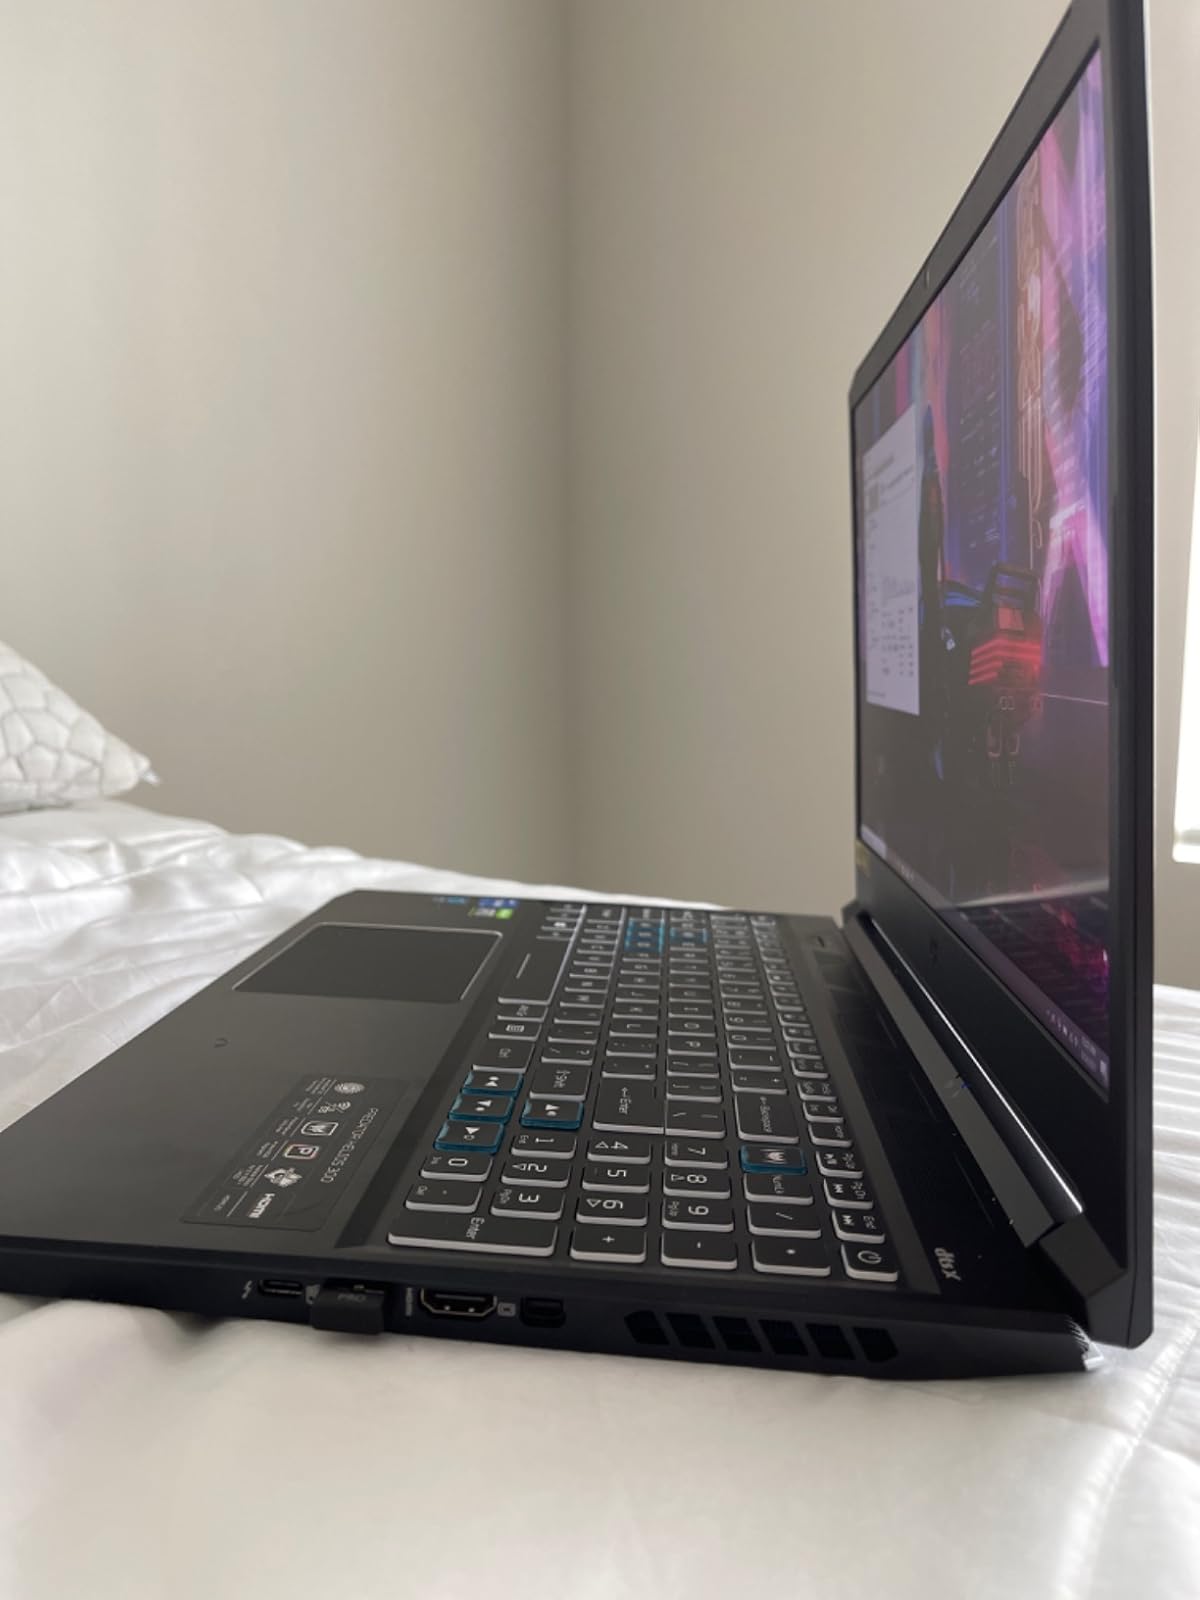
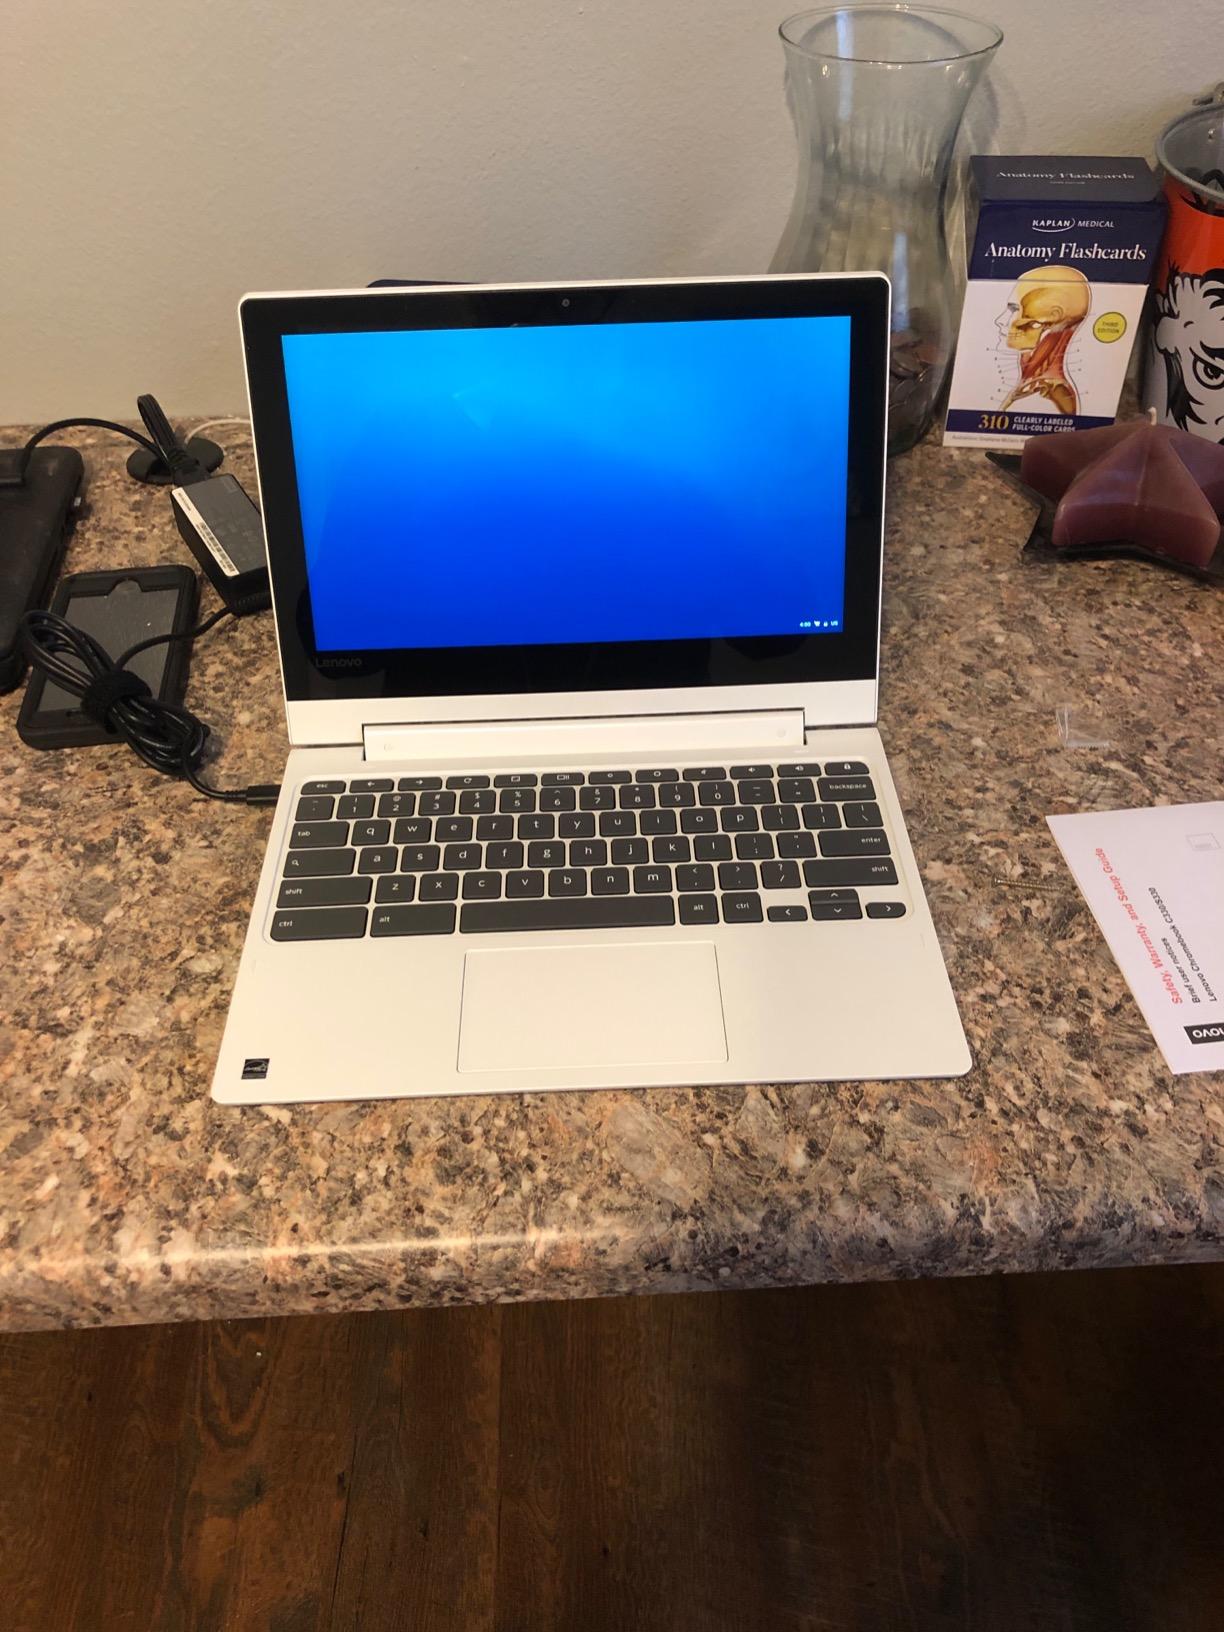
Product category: laptop
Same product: no